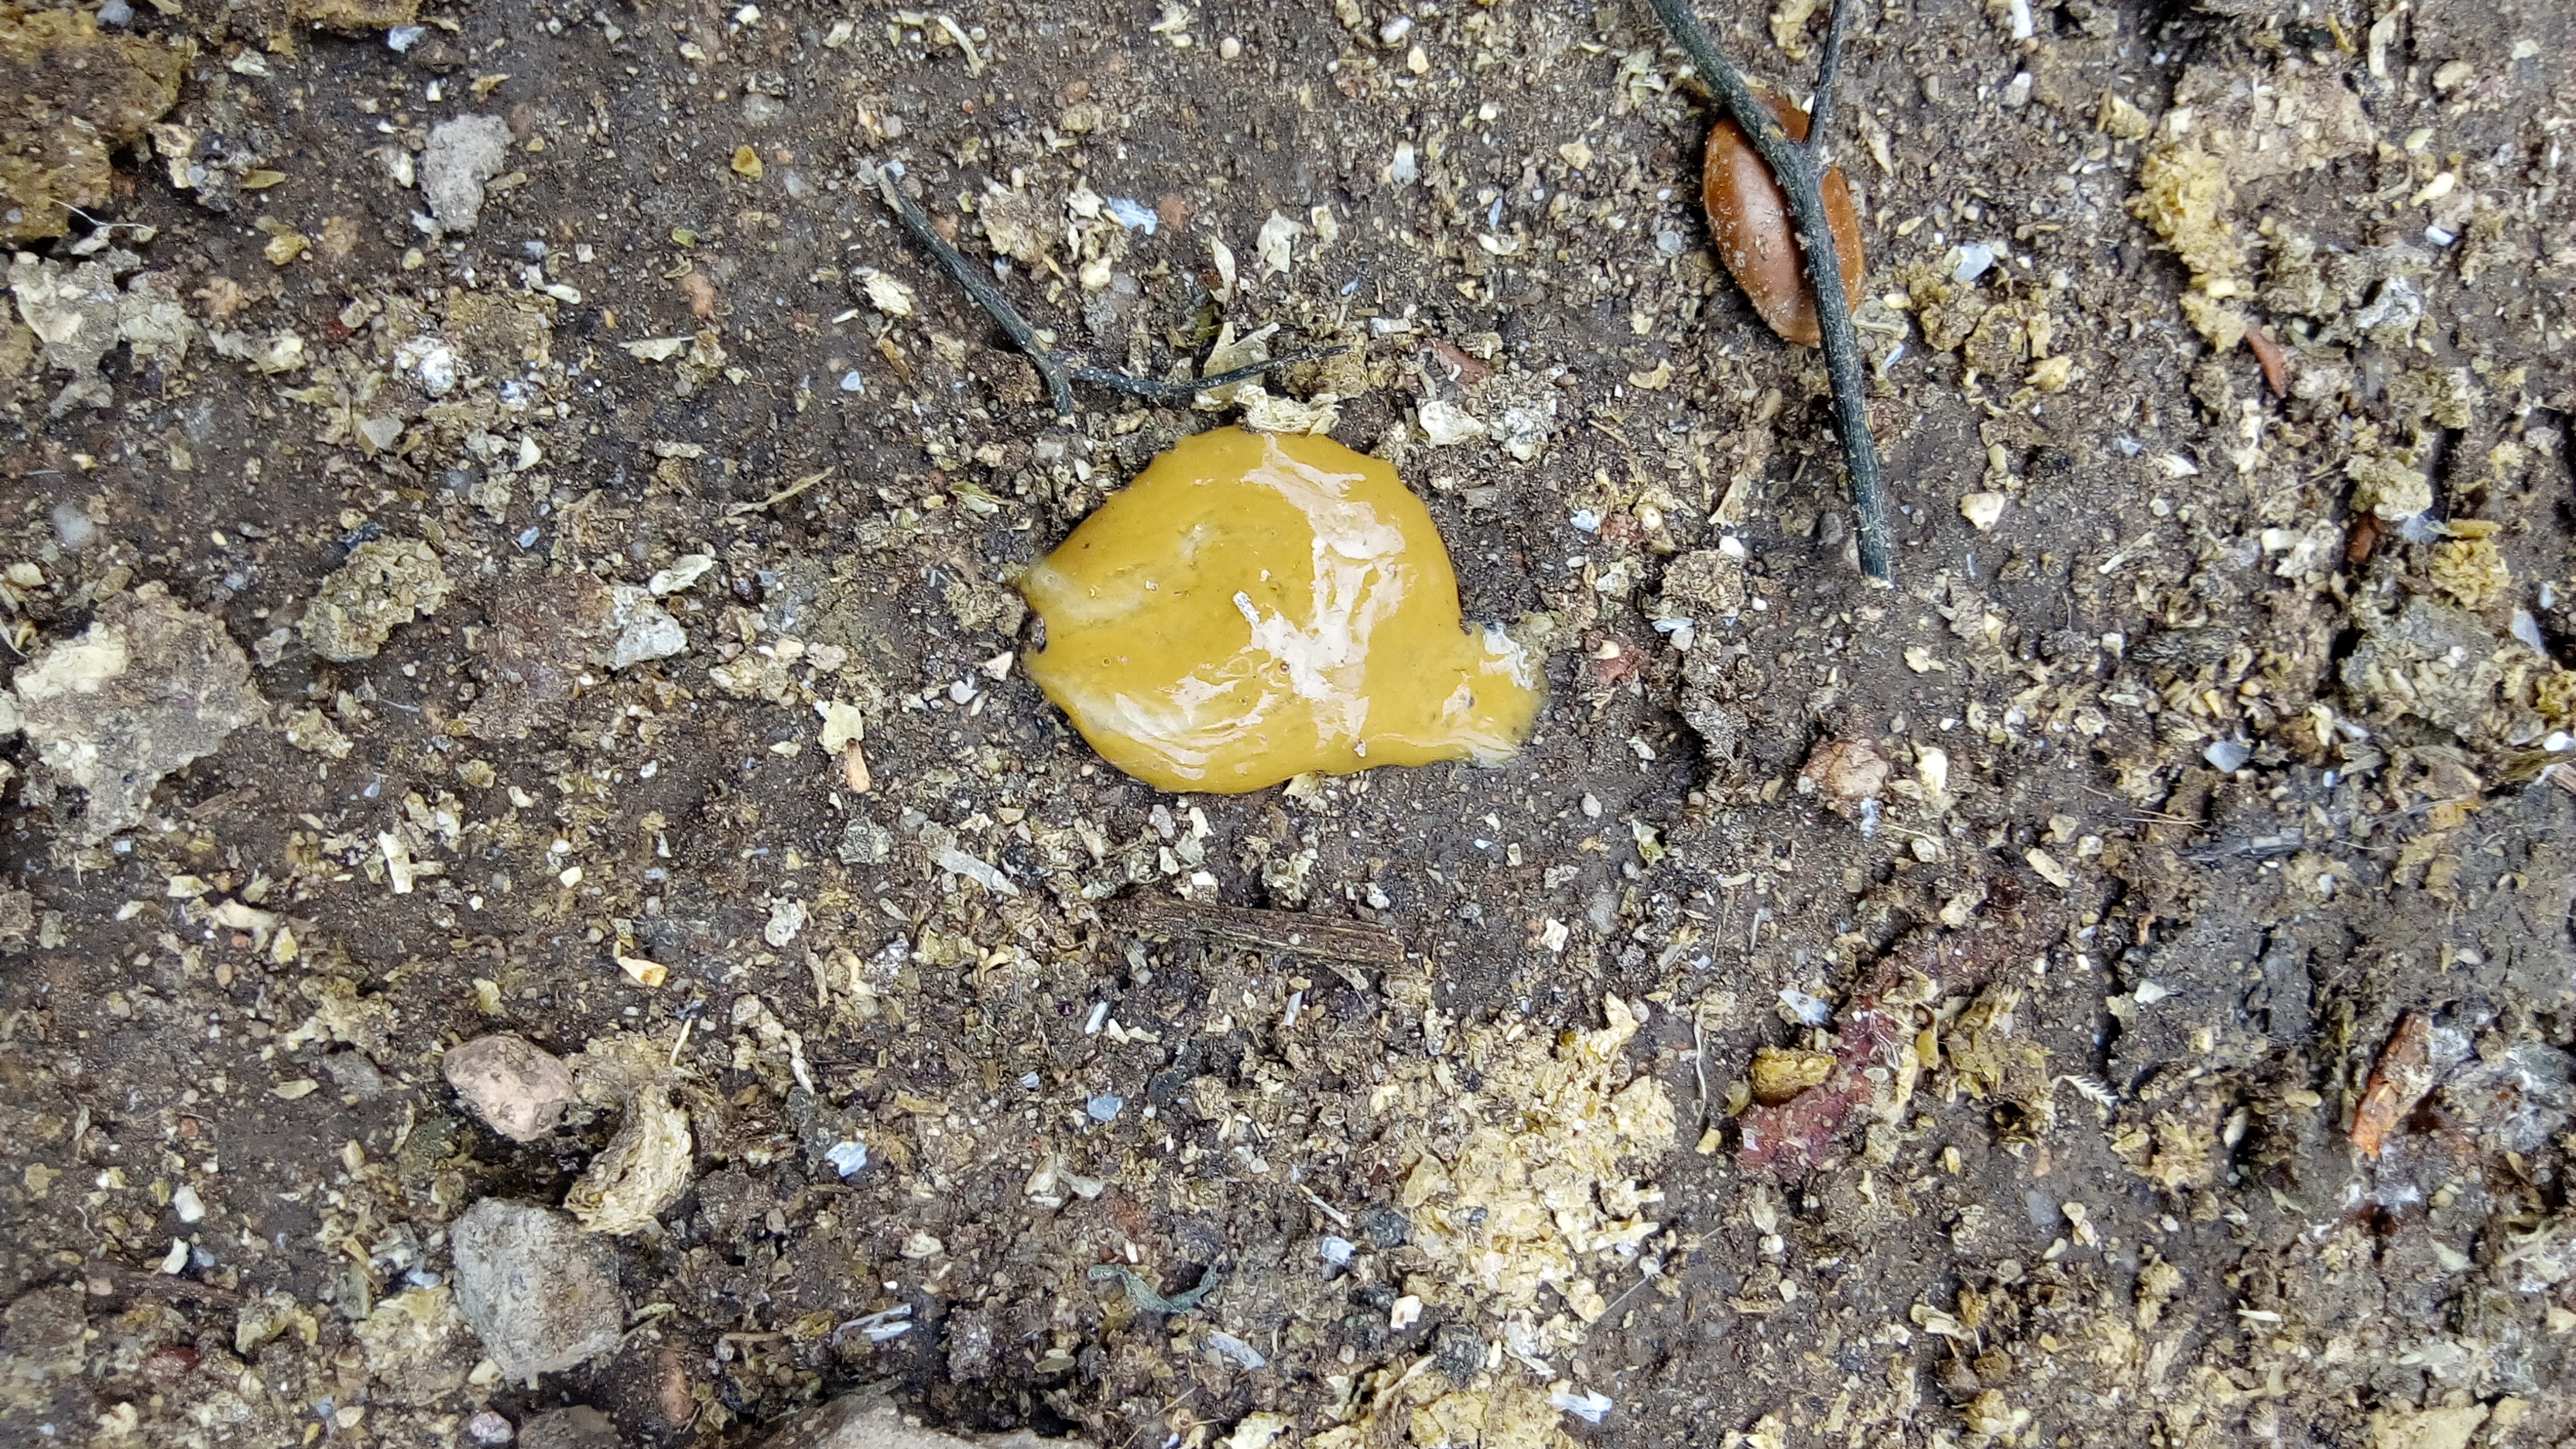
PCR-confirmed diagnosis: Coccidiosis